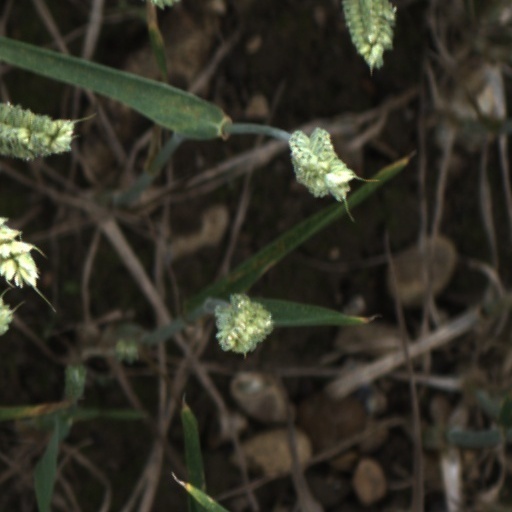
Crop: wheat